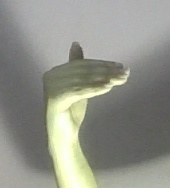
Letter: khaa